Parahelicoprion

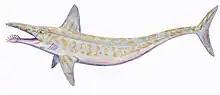

Both "Parahelicoprion" species are very incompletely known, and the only material which has been assigned confidently to the genus consists of fragments of the symphyseal (midline) tooth whorl. While some authors have suggested the genus lacks defining, autapomorphous features, the tooth crowns of both species of "Parahelicoprion" are noted to share extremely long, backwards-sweeping, recessed lower sections (sometimes referred to as "wings" or "ribs") which extend nearly to the base of the tooth root, as well as curved denticles or serrations along the edges of these wings. In addition to tooth whorls, it has been suggested that large, forward-arching fin spines under the form-genus "Physonemus" (also classified as "Xystracanthus") may have belonged to "Parahelicoprion" and related eugeneodonts, with the Uralian species "Xystracanthus grandis" or its potential synonym "Physonemus mirabilis" suggested to correspond to "Parahelicoprion clerci". In a 2023 publication, researcher Serge Naugholnykh asserted personal belief that these spines correspond to edestoids, although sickle-like spine fossils are believed by other researchers to represent the copulatory organs of symmoriiform fishes or, alternatively, of undescribed holocephalans. It is generally assumed that members of the Eugeneodontiformes such as "Parahelicoprion" lacked fin spines.